Agop Batu Tulug Caves

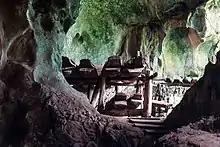
The wooden coffins.

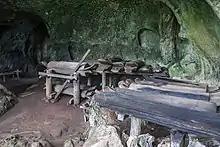
Several wooden coffins in the upper cave.

The caves were used 500 to 900 years ago as a burial place with about 125 carved wooden coffins inside. It was divided into three main caves: Agop Sawat (upper cave), Agop Lintanga (middle cave) and Agop Suriba (lower cave). The caves at Agop Sawat and Lintanga contained more than 125 ancient log coffins. All coffins inside the caves were made from "belian" ("Eusideroxylon zwageri") hardwood, and decorated with carvings of buffalo head, crocodile, house lizard and snake.